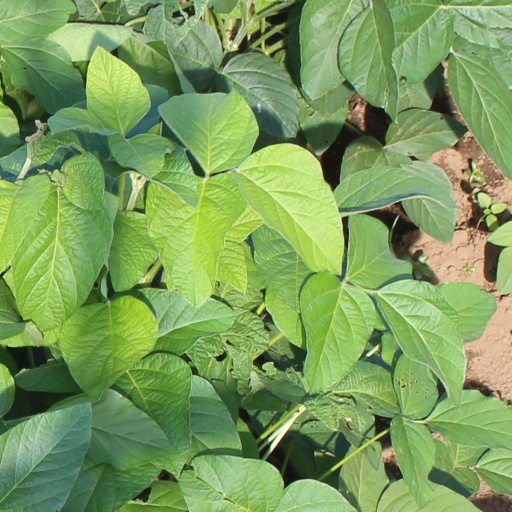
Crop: soybean